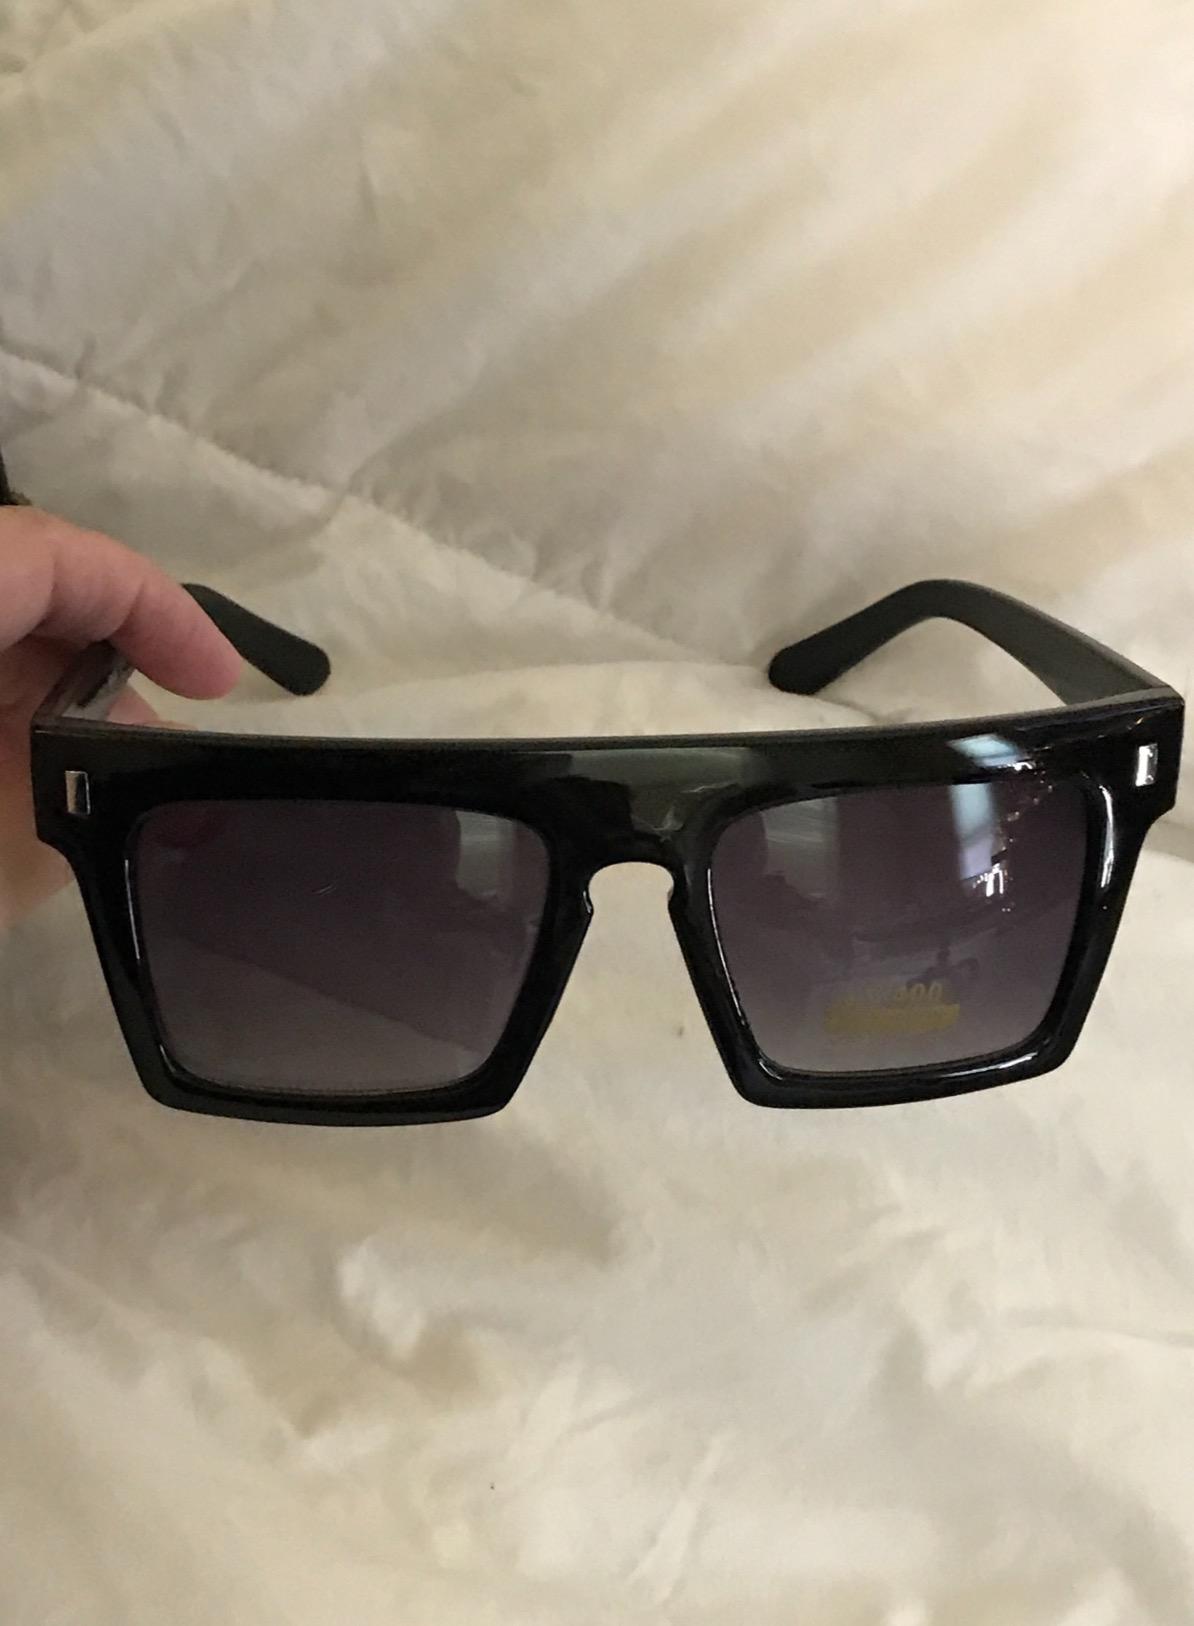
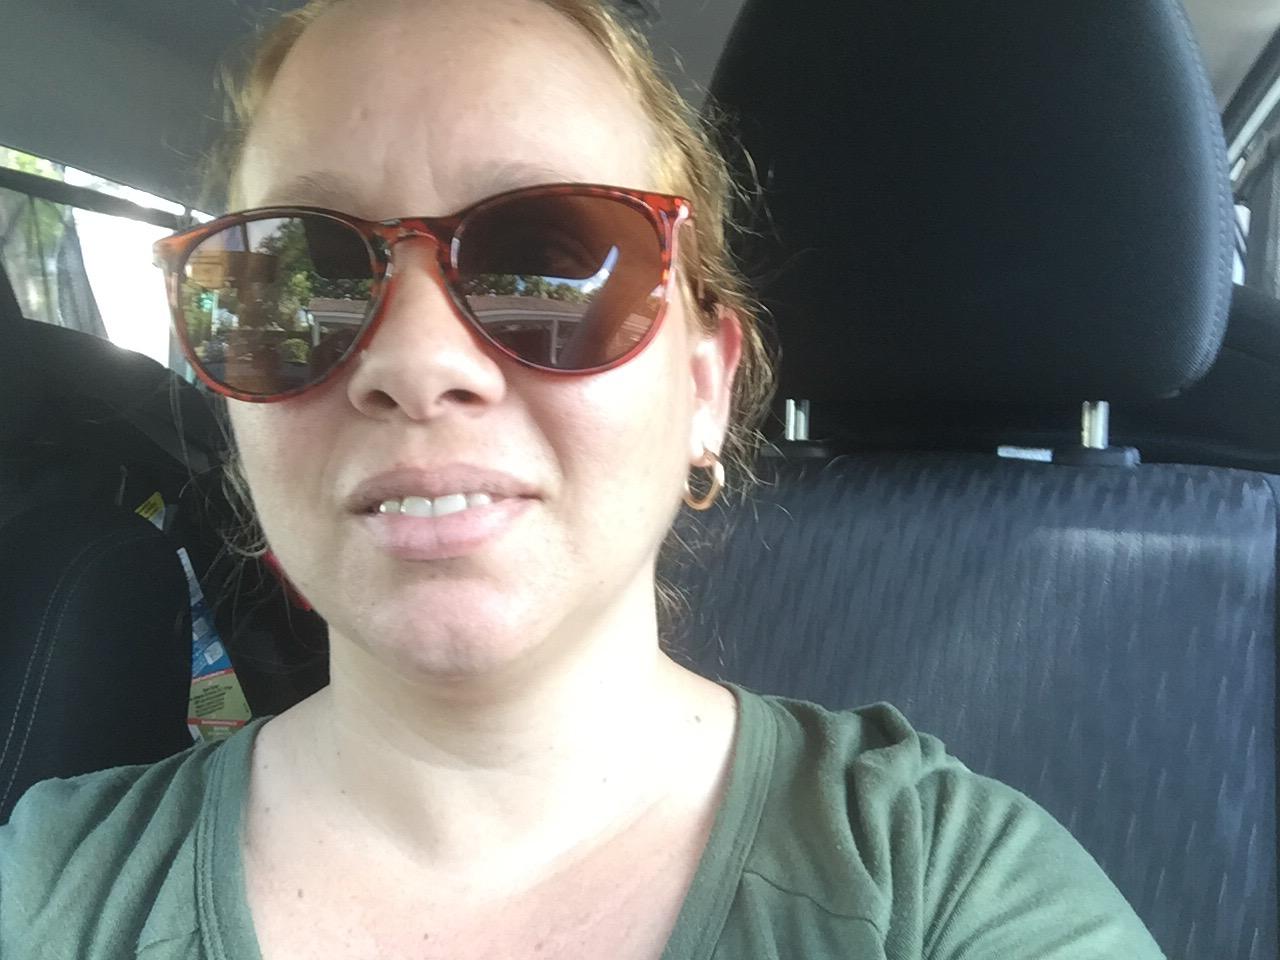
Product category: accessories_sunglasses
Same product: no